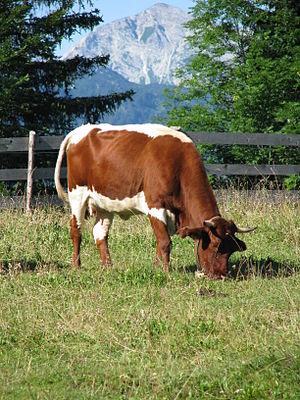
Le rameau nordique est un ensemble de races bovines issues de la même origine de peuplement en Scandinavie. Sa diffusion s'est faite par les Vikings, puis par les royaumes nordiques.
La cikasto govedo est une race bovine slovène. Elle est aussi nommée cika cattle à l'international.